Las Vegas Sands

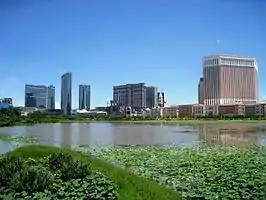
Las Vegas Sands was influential in the development of Macau's Cotai Strip, where Sands operates three properties

The company soon recognized new commercial opportunities in Asia, specifically in Macau, the only Special Administrative Region of China where gambling is legal. Las Vegas Sands Corp., along with Wynn Resorts and Galaxy Entertainment Group, was one of the first to be granted a casino operating concession. Sands Macao resort, Macau's first American-operated casino, opened in 2004.